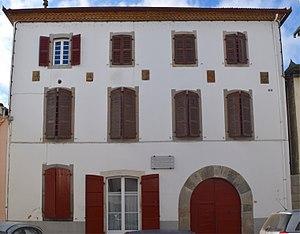
Maison noble Derdoy-Oyhenart
Saint-Palais est une commune française située dans le département français des Pyrénées-Atlantiques, en région Nouvelle-Aquitaine. La ville est située au cœur de l'ancien Royaume de Navarre, dont elle est la capitale depuis 1521. Bordée par la Bidouze et la Joyeuse, elle est 60 km de Bayonne, 85 km de Pau et de 40 km de l'Espagne. Cette situation d'enclave « pratique » lui offre une économie locale riche et diversifiée et un panorama remarquable de services publics.